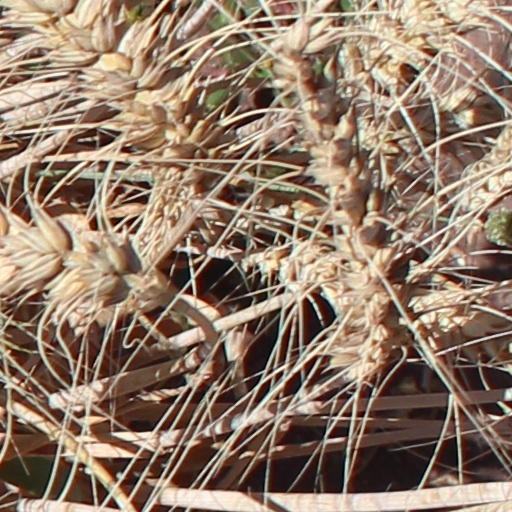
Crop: wheat